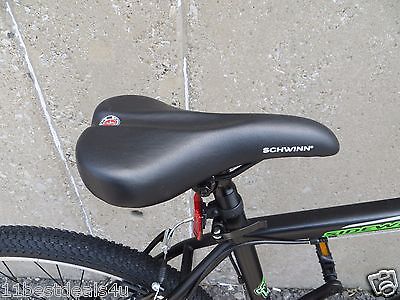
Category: bicycle